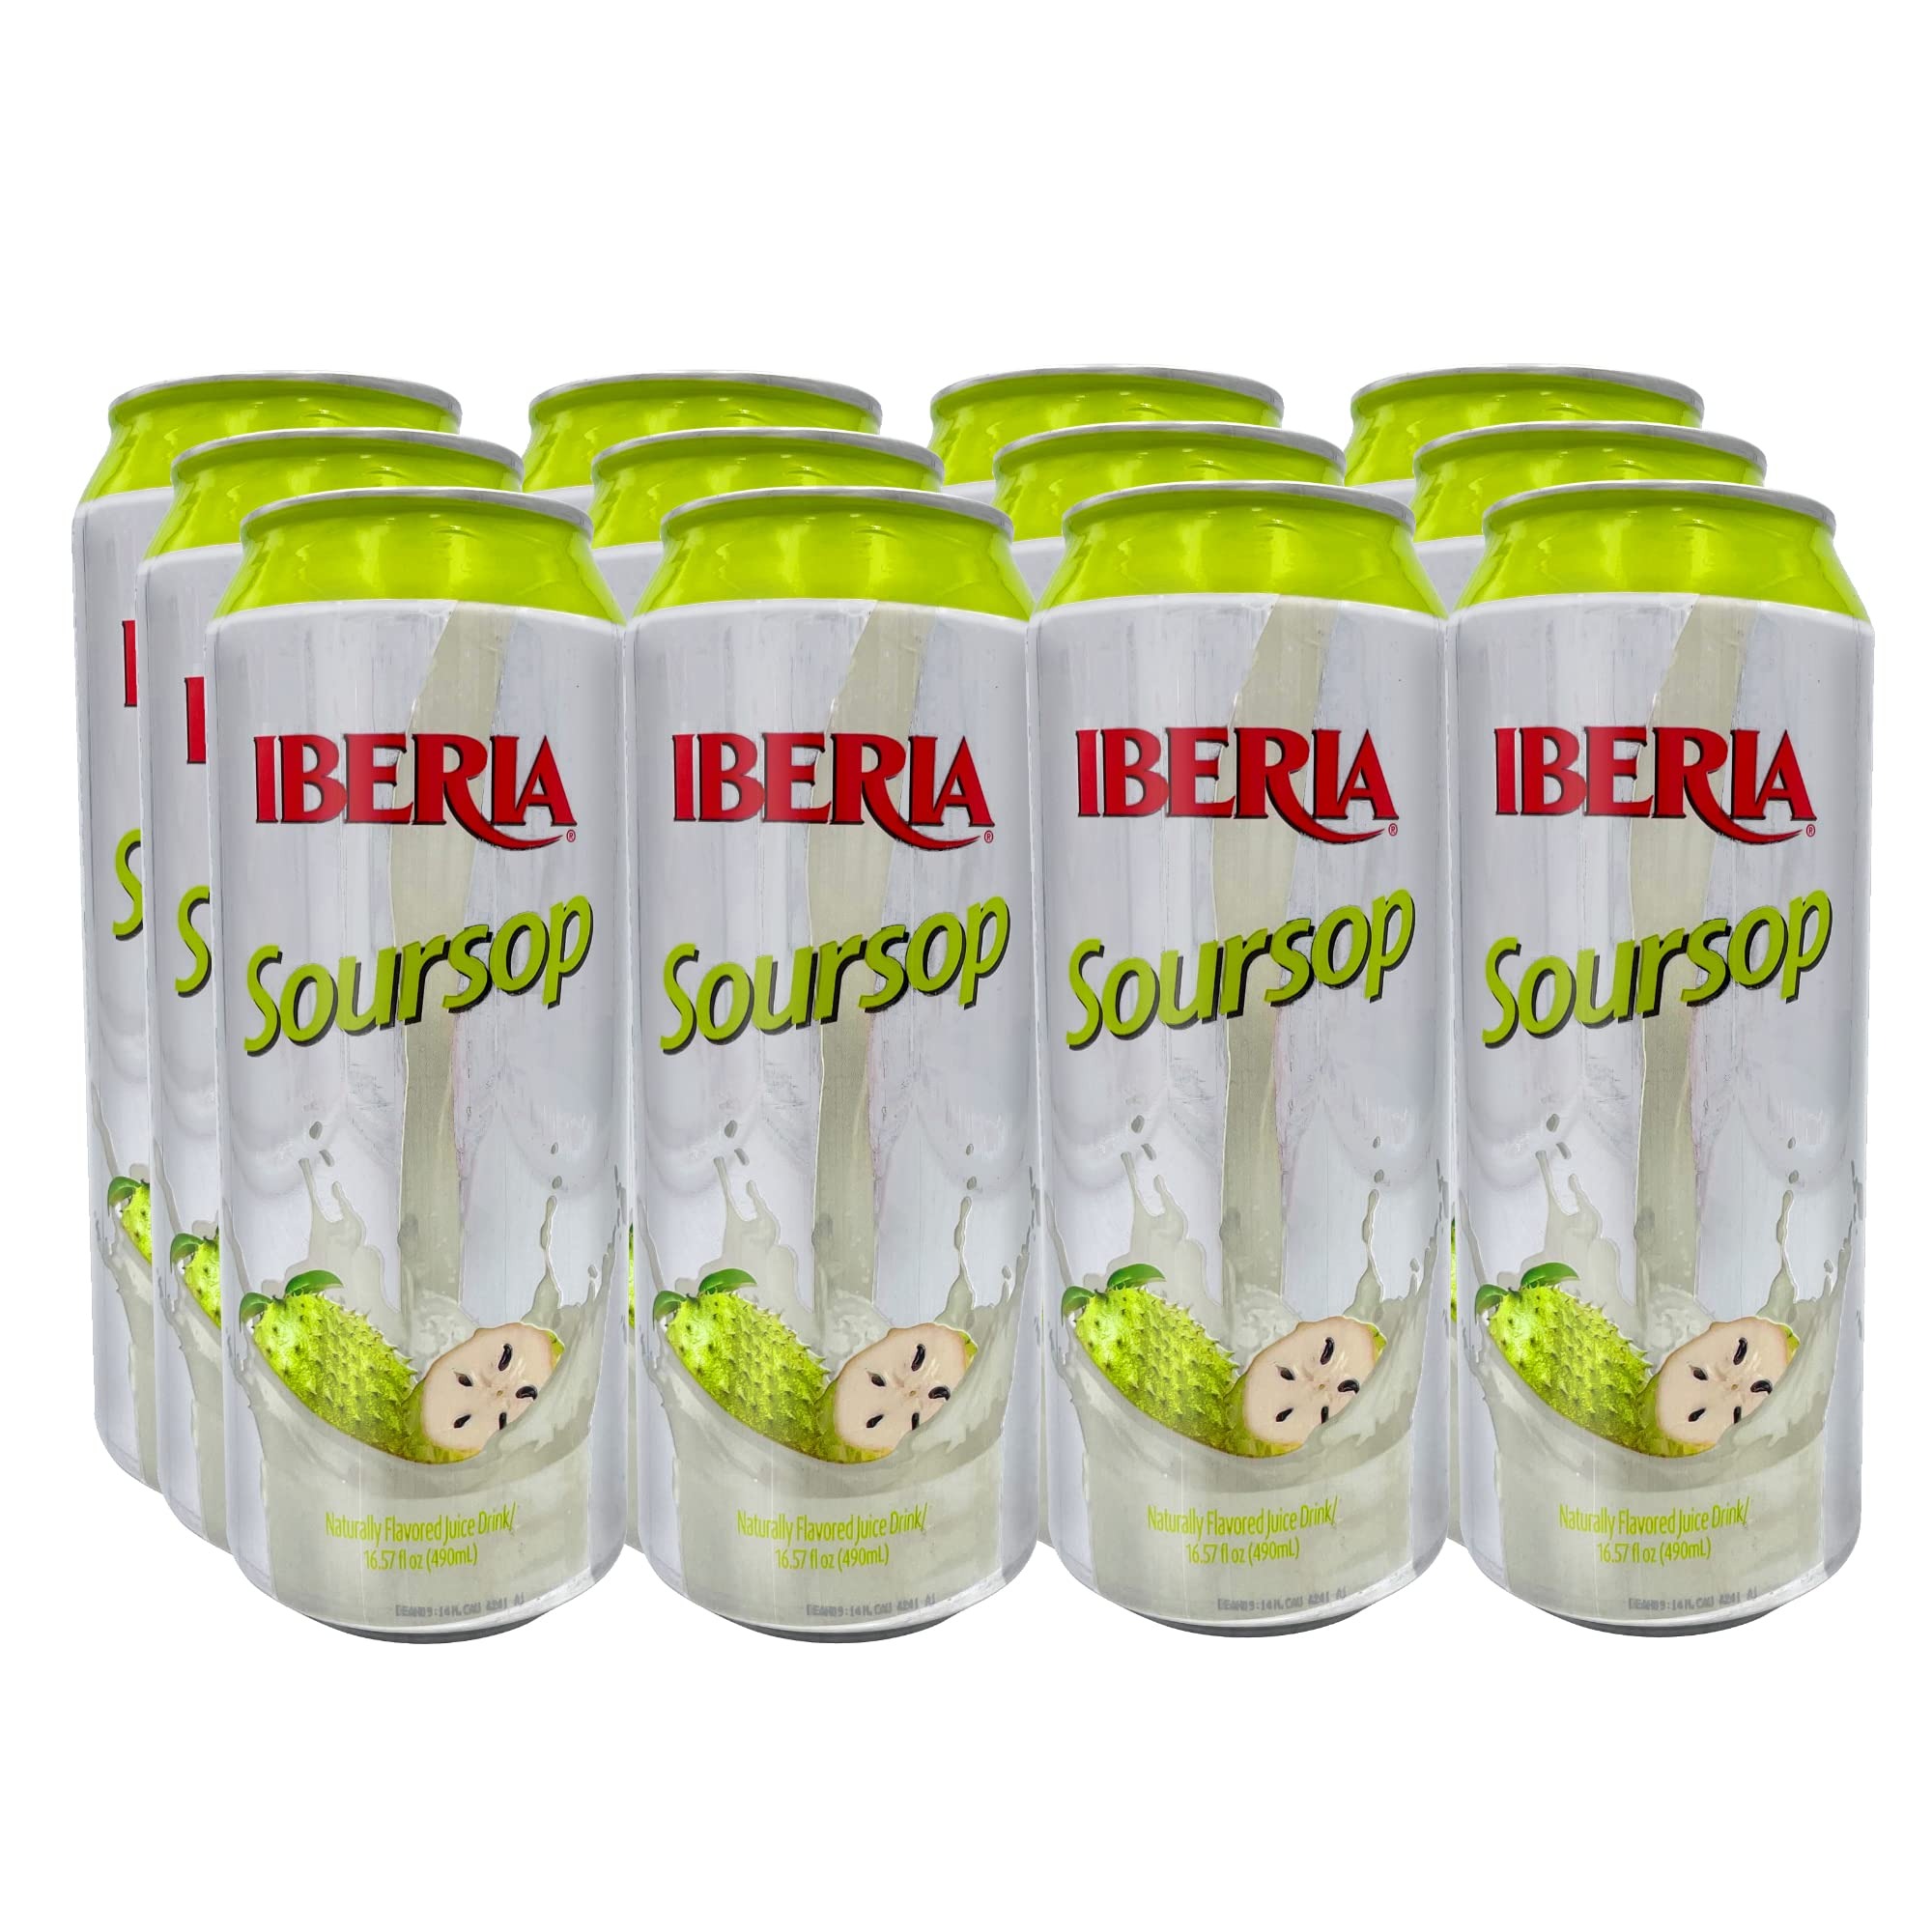
Item Name: Iberia Soursop Juice Drink, 16.57 Fl Oz (Pack of 12)
Bullet Point 1: RICH SOURSOP TASTE: Iberia Sourop juice is made from soursop pulp bringing you a taste of the tropics within all year long.
Bullet Point 2: VEGAN & GLUTEN FREE: Iberia soursop juice drink is gluten free and vegan, making it the perfect option for health conscious consumers
Bullet Point 3: NO PRESERVATIVES: Iberia Soursop Juice contains no preservatives. Made with ethically sourced ingredients to ensure a distinct a fulfilling flavor.
Bullet Point 4: VERSATILE: From breakfast to evening cocktails, Iberia Soursop Juice is an essential beverage to always have on hand. Perfect on its own or as a mixer for a variety of other tropical tasting mixed beverages.
Bullet Point 5: PACK OF 12: 12 x 16.57 Naturally Flavored Juice Cans
Value: 198.84
Unit: Fl Oz

Price: 16.335